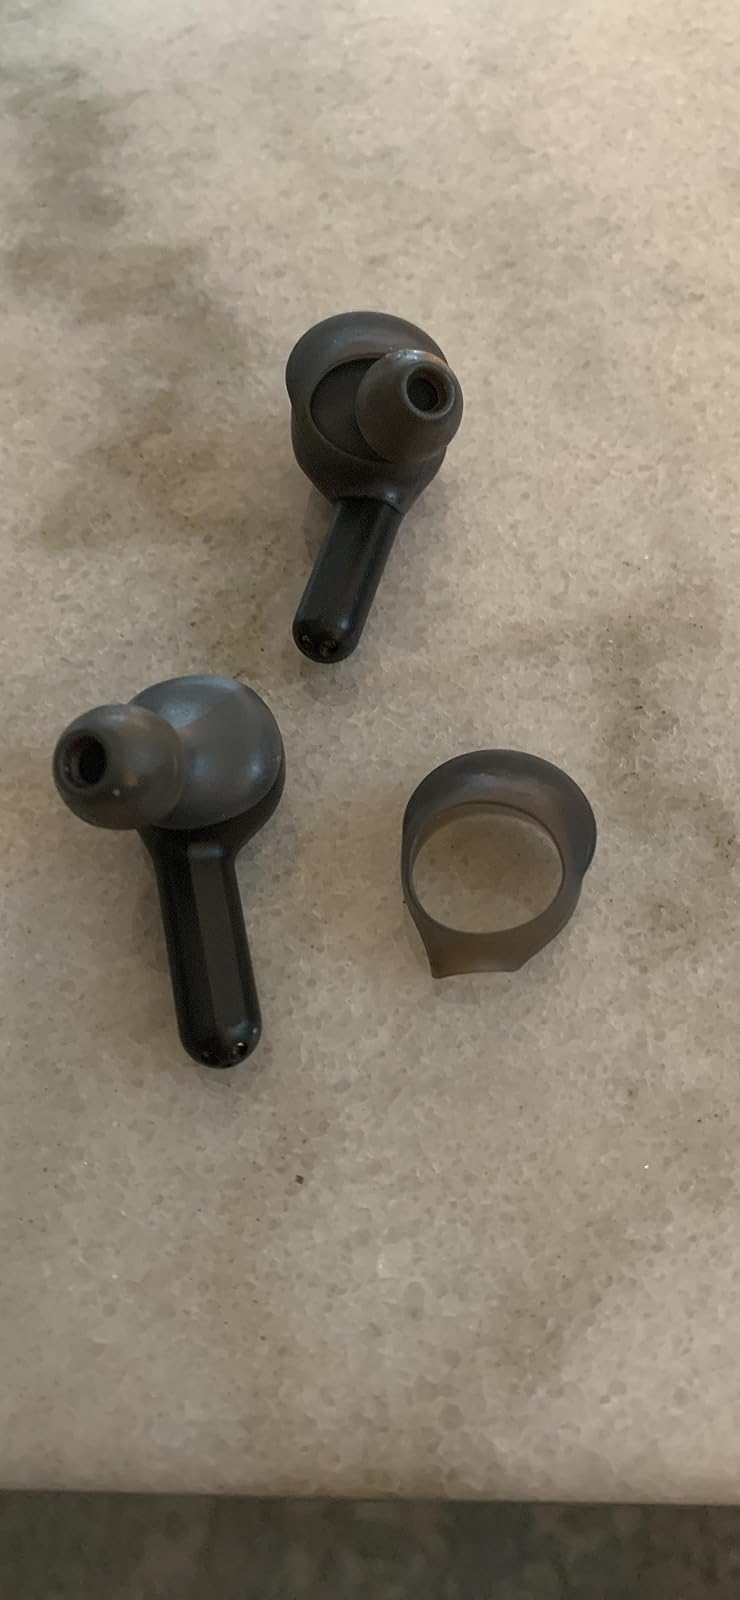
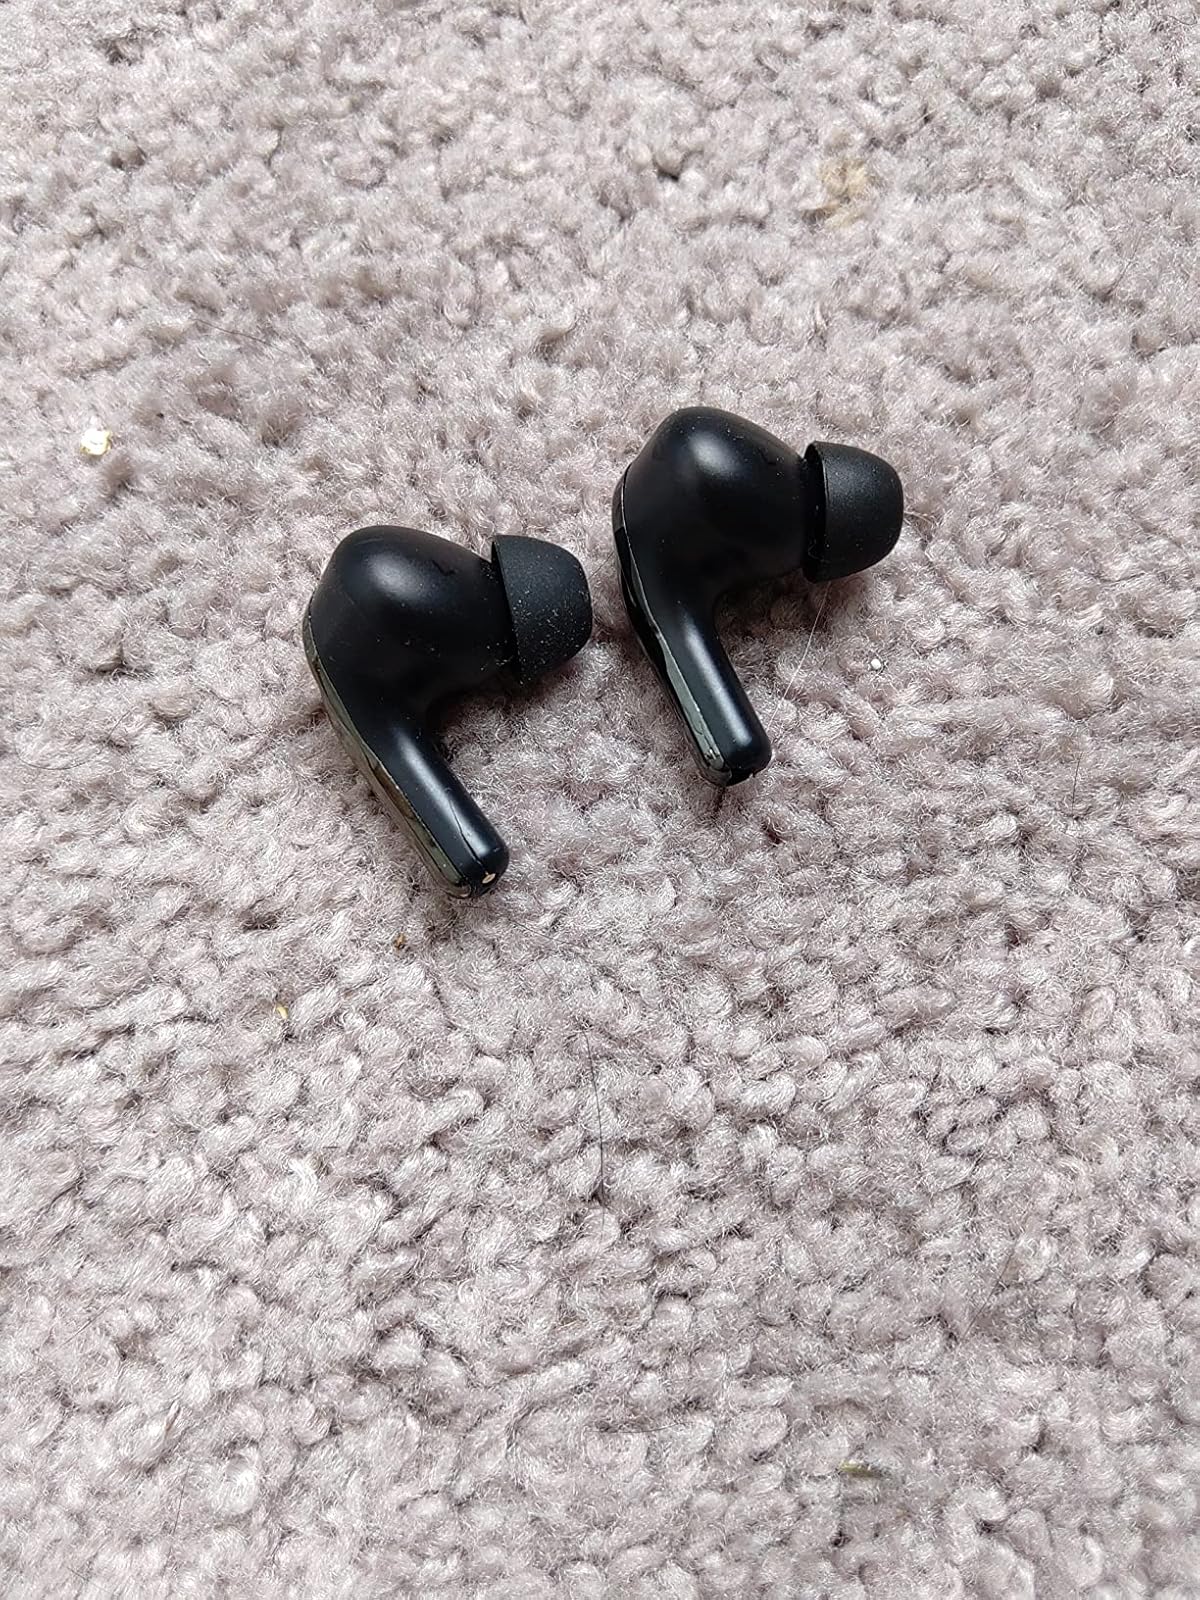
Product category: earbuds
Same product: no